Krakow, Wisconsin

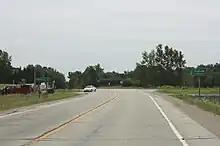
Sign along WIS 32

Krakow is an unincorporated community and census-designated place located primarily in Shawano County, Wisconsin, United States, with a small portion in Oconto County. Krakow is located on Wisconsin Highway 32 north of Pulaski, in the towns of Chase, and Angelica. Krakow has a post office with ZIP code 54137. As of the 2020 census, its population is 378.